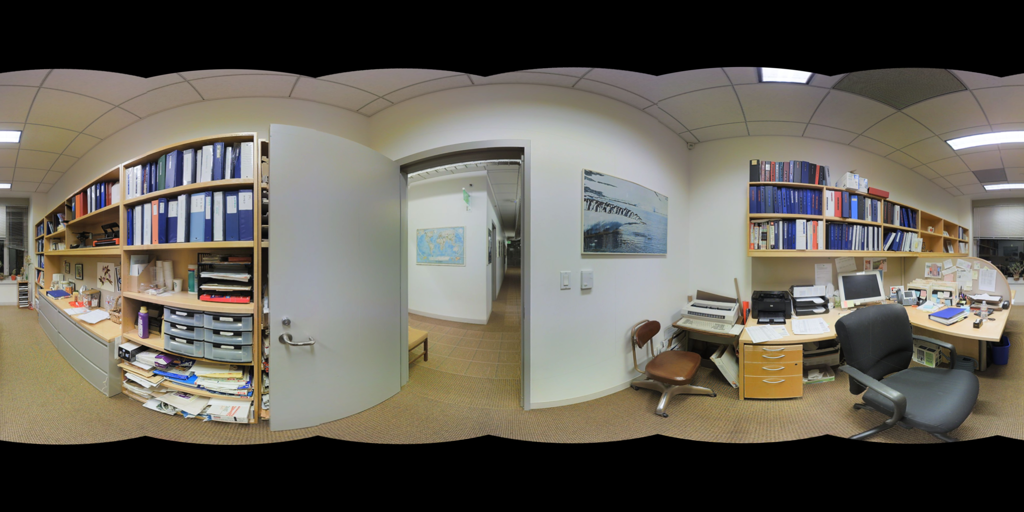
Referred object: the small framed map on the hallway wall

Referred object: the blue ocean painting

Referred object: turn slightly right, the brown chair next to the wall under the painting